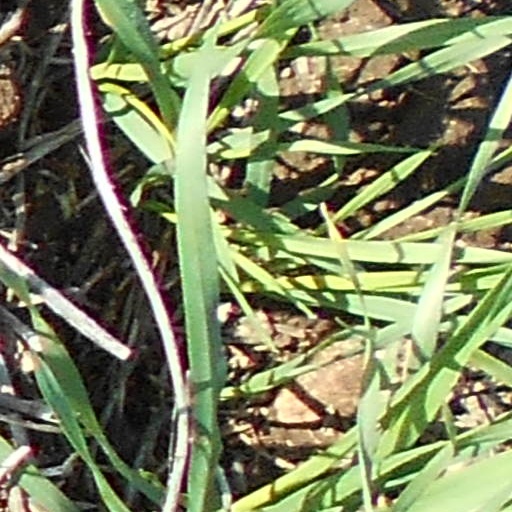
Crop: wheat